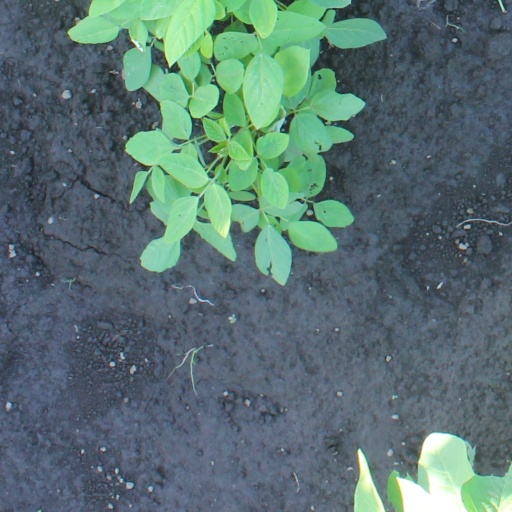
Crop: soybean